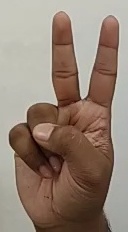
ASL sign: V